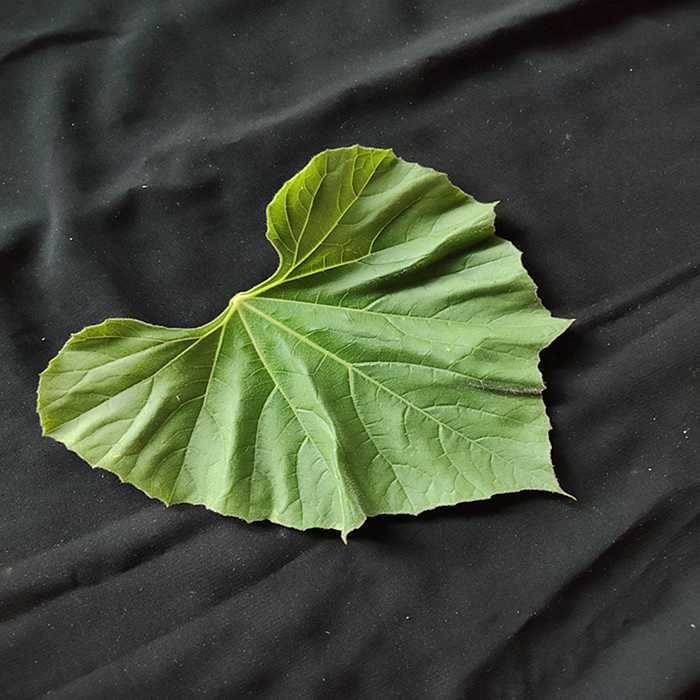
Plant: Bottle gourd
Label: Fresh leaf